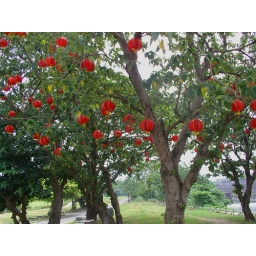
Lanterns hanging in a tree during taiwan's dragon boat festival